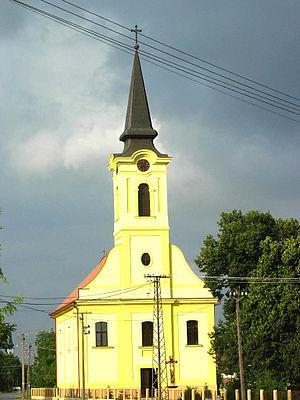
Le diocèse de Subotica est un diocèse catholique de rite romain ; il est situé en Serbie. Son siège est situé à Subotica, dans la province de Voïvodine. Il est actuellement administré par l'évêque János Pénzes.